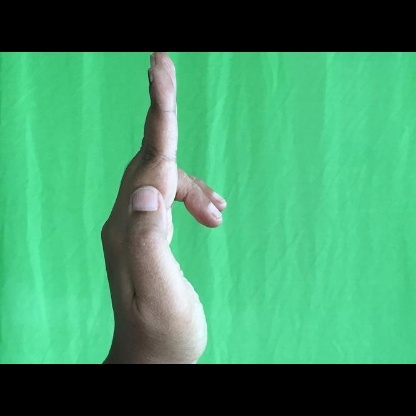
Mudra: Ardhapathaka